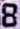
Number: 8